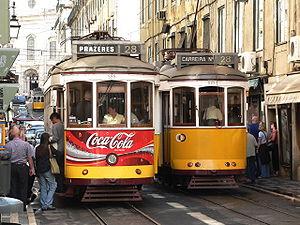
Le réseau de tramway de Lisbonne dessert la capitale portugaise. En opération depuis 1873, il comprend actuellement six lignes urbaines pour un total de 48 kilomètres exploité dans toute l’agglomération.